Type II topoisomerase

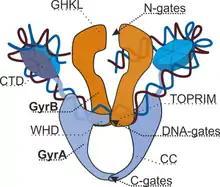
Schematic structure of gyrase, oriented upside-down compared to the other examples in this article.

Eukaryotic type II topoisomerases are homodimers (A), while prokaryotic type II topoisomerases are heterotetramers (AB). Prokaryotes have the ATPase domain and the Toprim fold on one polypeptide, while the DNA cleavage core and the CTD lies on a second polypeptide. For gyrase, the first polypeptide is called GyrB and the second polypeptide is called GyrA. For topo IV, the first polypeptide is called ParE and the second polypeptide is called ParC. Both Pfam signatures are found in the single-chain eukayotic topoisomerase.